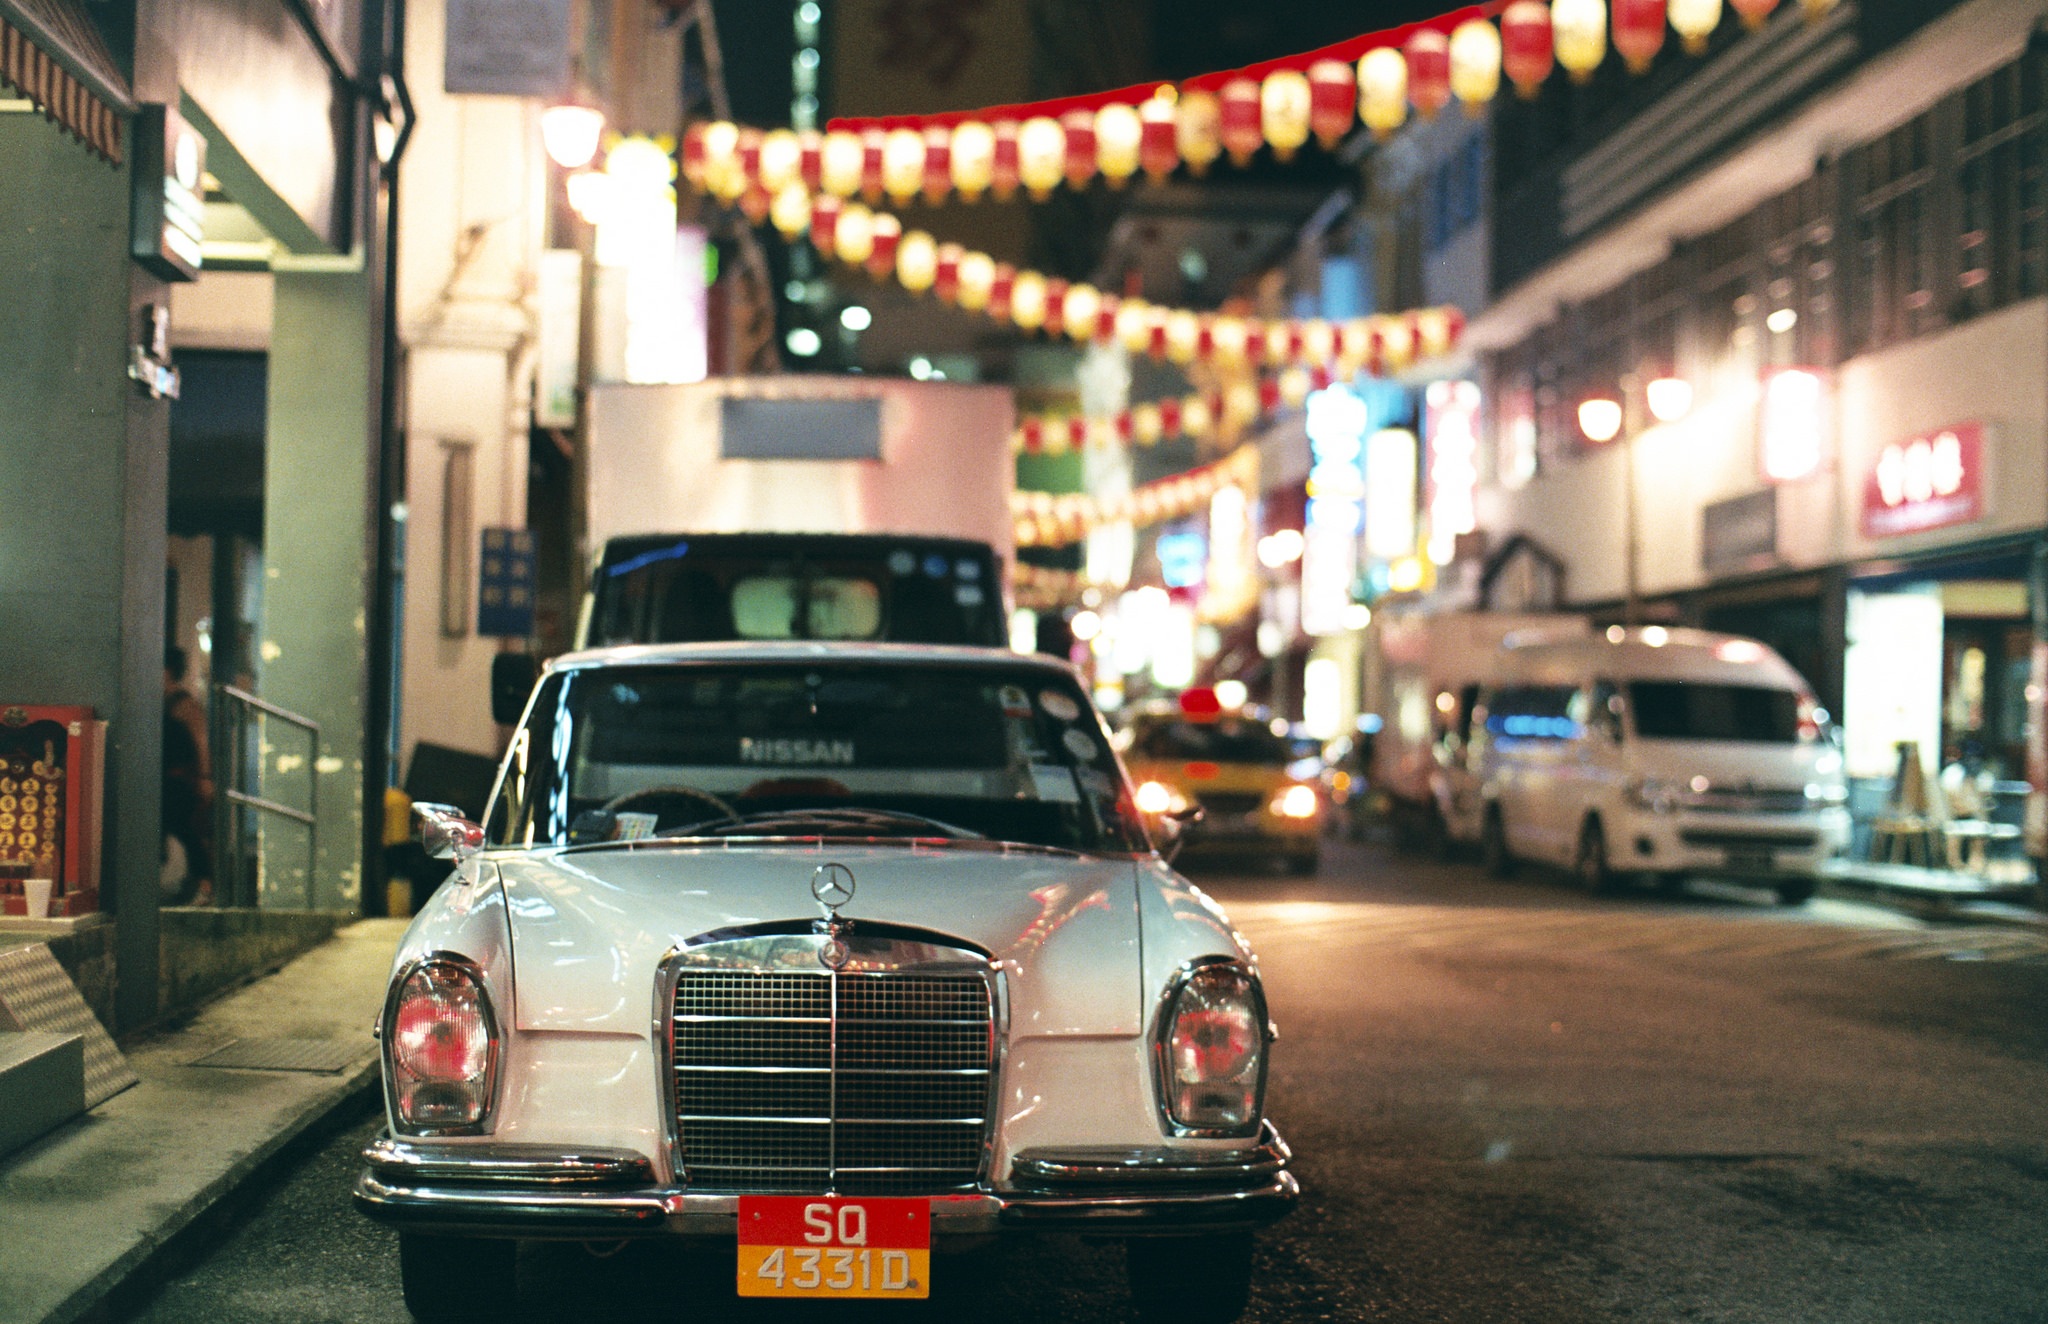
street, car, night, taxi, vehicle, motor vehicle, vintage car, supercar, classic, singapore, antique car, land vehicle, film photography, casr, automobile make, automotive design, luxury vehicle